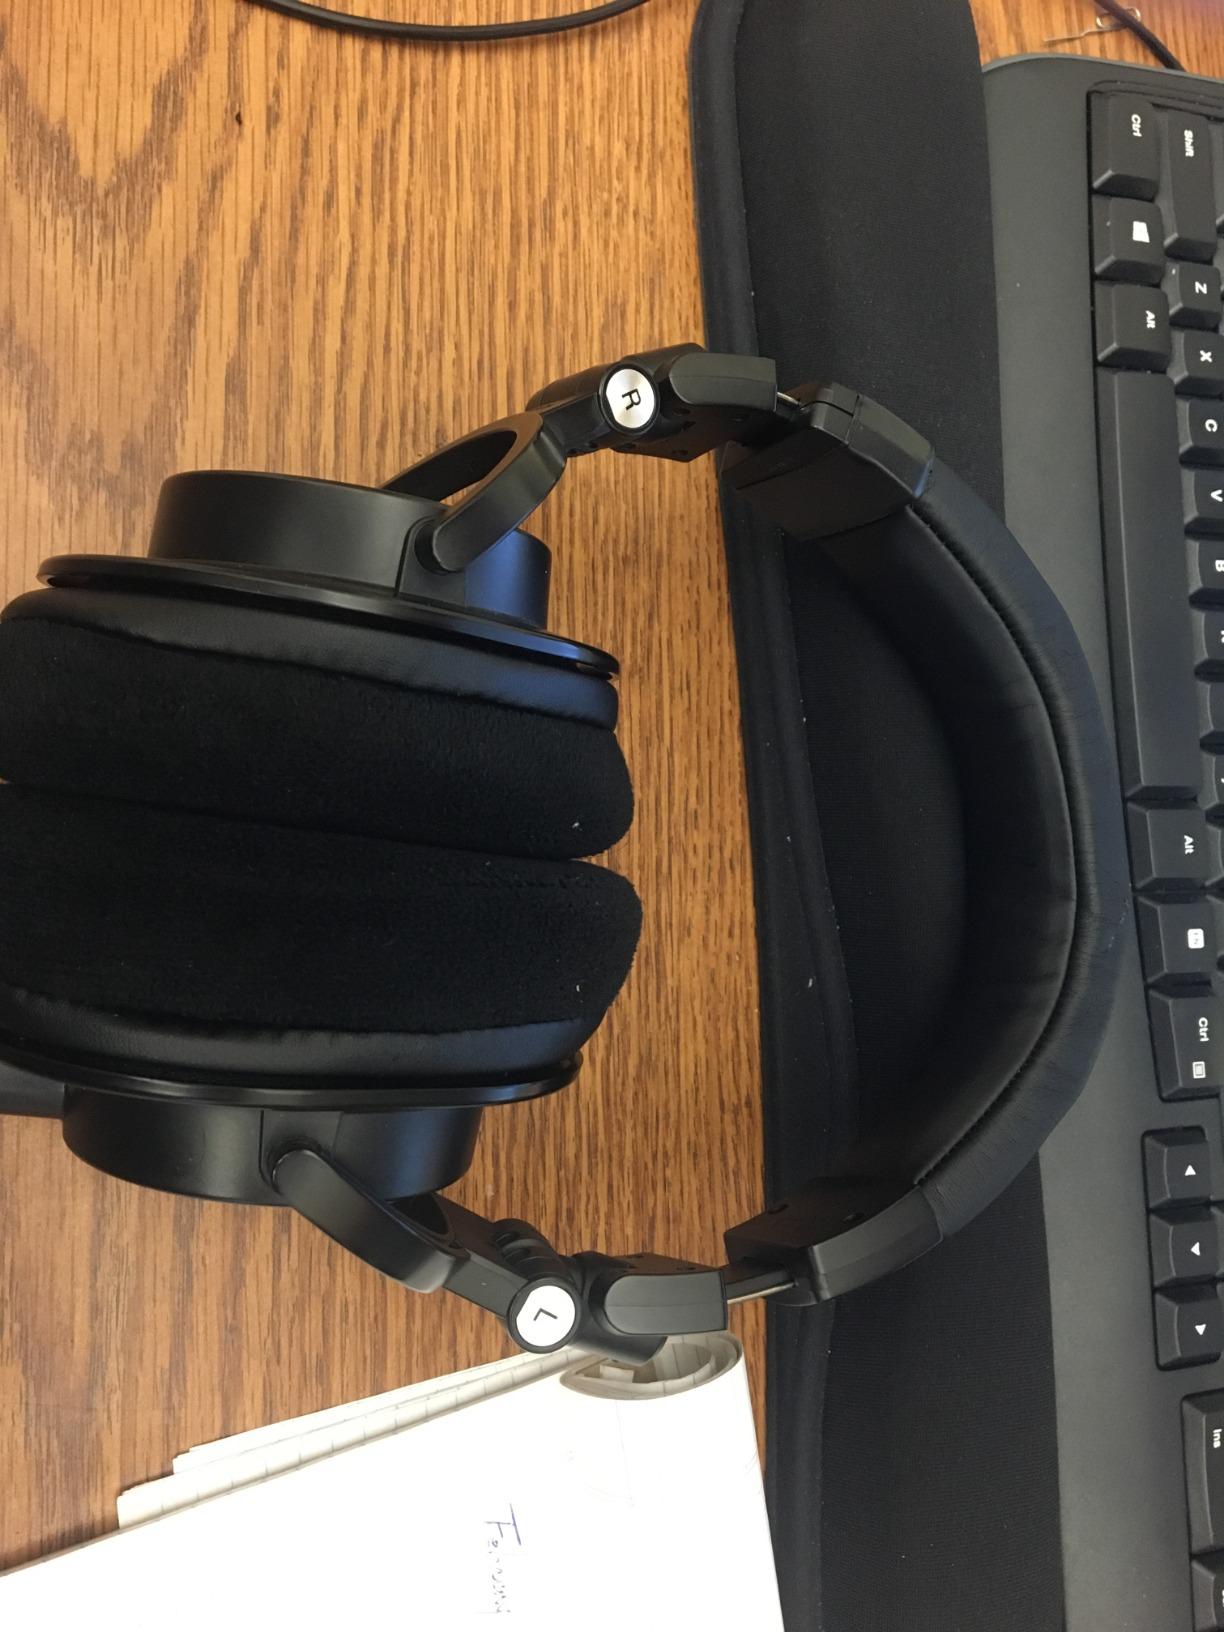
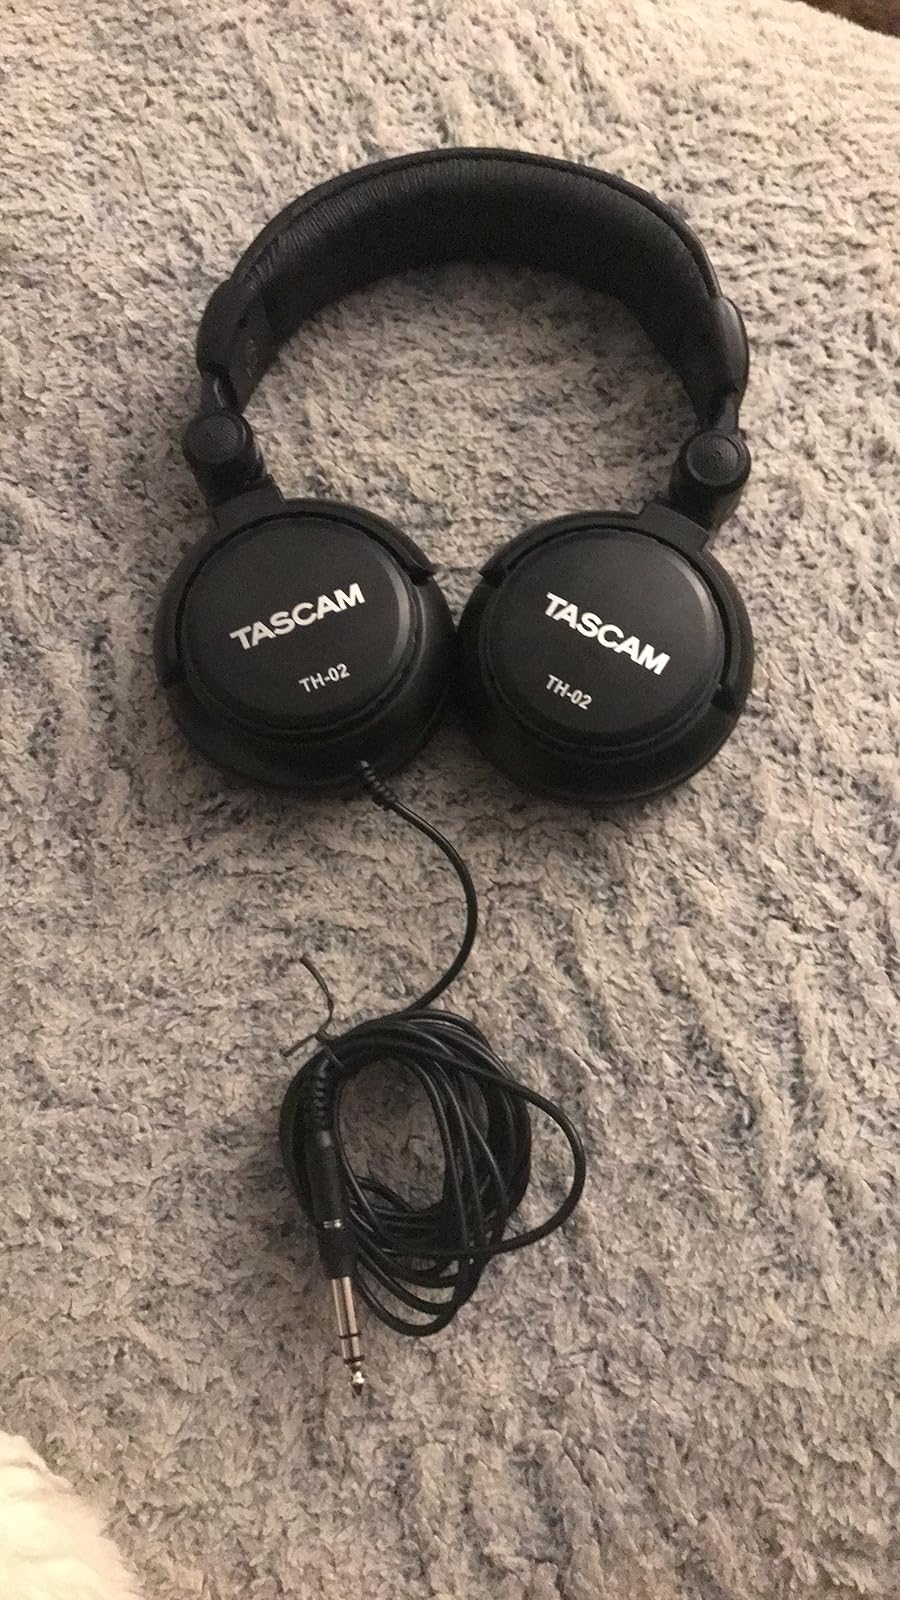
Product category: headphones
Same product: no